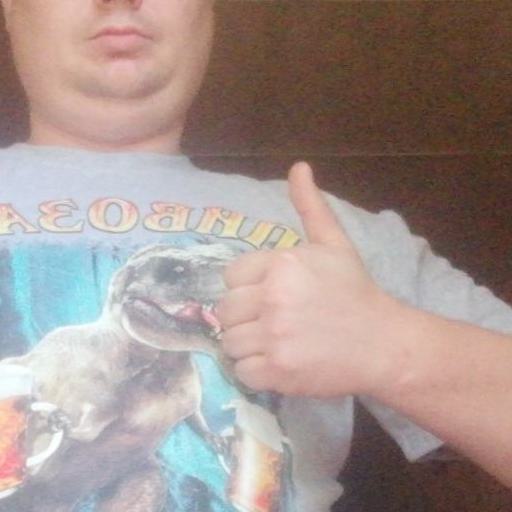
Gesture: like